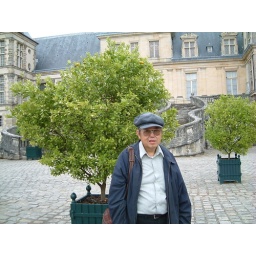
Roy in front of the lemon trees